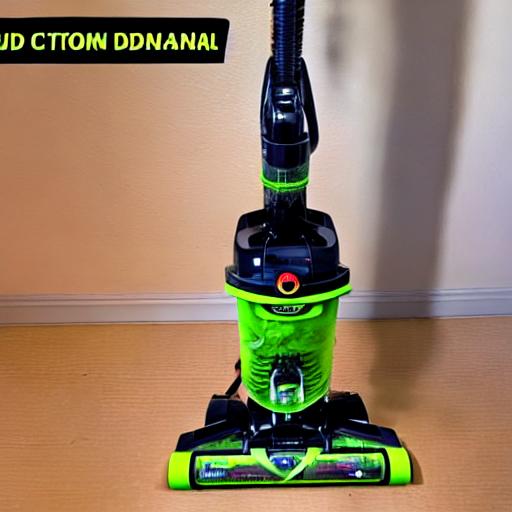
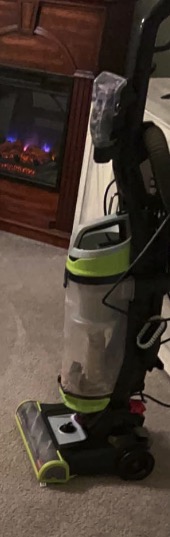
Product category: items_vacuum
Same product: no